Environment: real
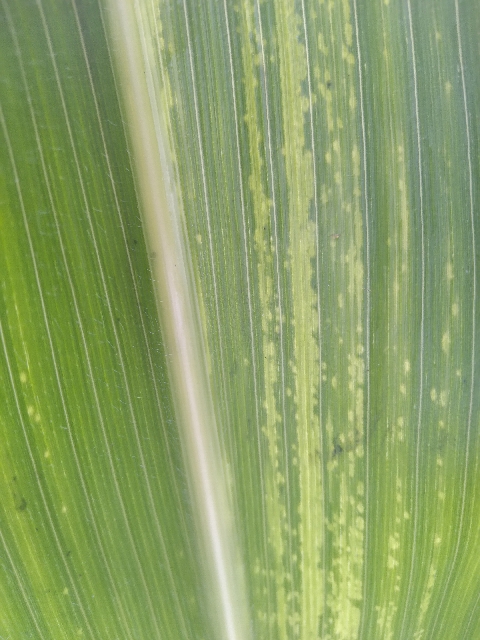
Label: lethal_necrosis